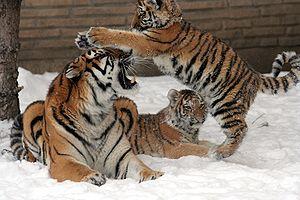
Le Tigre est une espèce de mammifère carnivore de la famille des félidés du genre Panthera. Aisément reconnaissable à sa fourrure rousse rayée de noir, il est le plus grand félin sauvage et l'un des plus grands carnivores terrestres. L'espèce est divisée en neuf sous-espèces présentant des différences mineures de taille ou de comportement. Superprédateur, il chasse principalement les cerfs et les sangliers, bien qu'il puisse s'attaquer à des proies de taille plus importante comme les buffles. Jusqu'au XIXᵉ siècle, le tigre était réputé mangeur d'hommes. La structure sociale des tigres en fait un animal solitaire ; le mâle possède un territoire qui englobe les domaines de plusieurs femelles et ne participe pas à l'éducation des petits.